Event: Hurricane Matthew
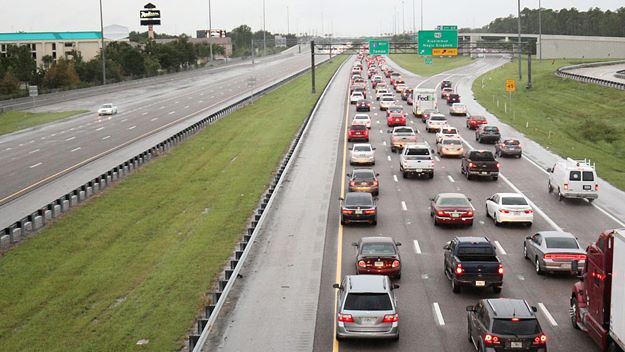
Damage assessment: no_damage